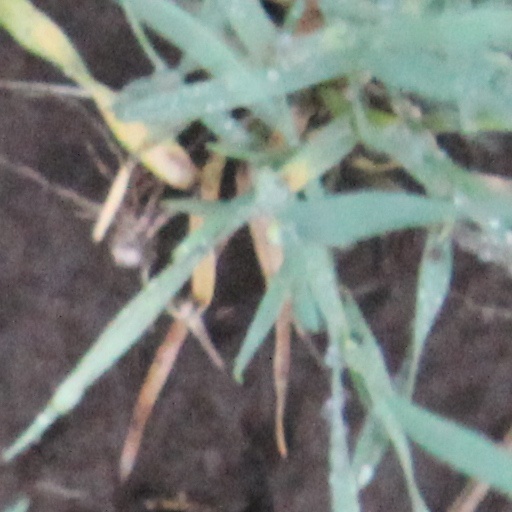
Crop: wheat